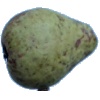
Label: Pear Stone 1